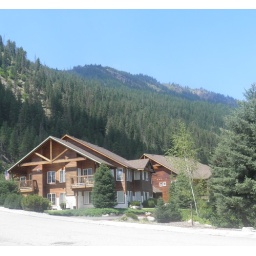
photo 1050 - this is mountain above mine street in Leavenwoth, WA